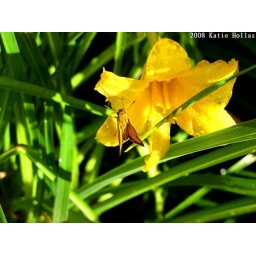
Butterfly on a yellow flower in my yard.